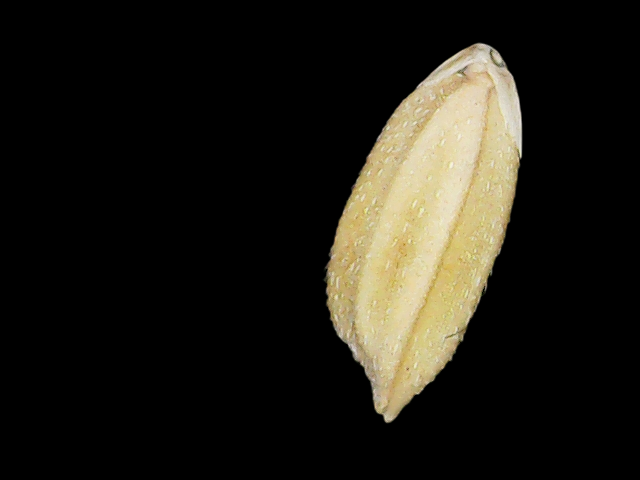
Rice variety: Bd33